Atomic clock

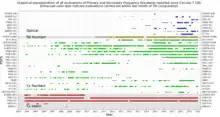
Data points representing atomic clocks around the world that define International Atomic Time (TAI)

National laboratories usually operate a range of clocks. These are operated independently of one another and their measurements are sometimes combined to generate a scale that is more stable and more accurate than that of any individual contributing clock. This scale allows for time comparisons between different clocks in the laboratory. These atomic time scales are generally referred to as TA(k) for laboratory k.